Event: Nepal Earthquake
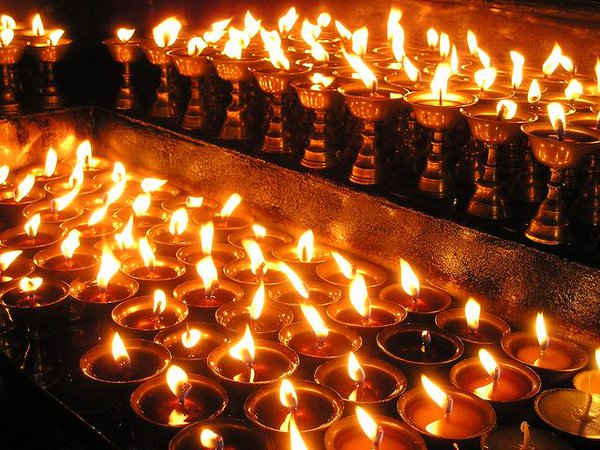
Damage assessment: no_damage